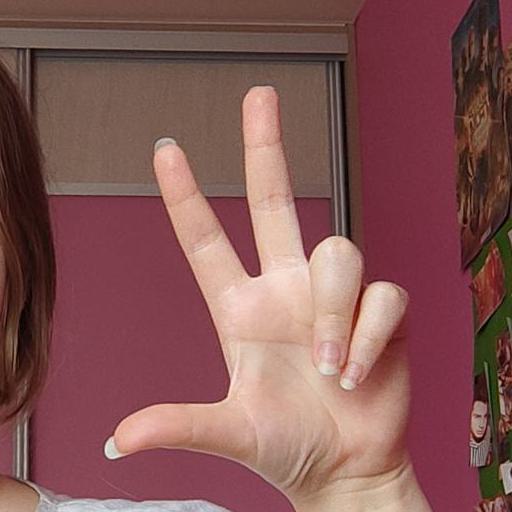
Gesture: three2